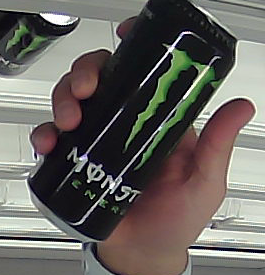
Product: monster_energydrink